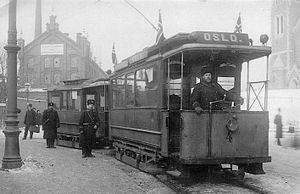
Kristiania Sporveisselskab
Elektrisk sporvogn med ombygget hestesporvogn som bivogn i 1905.
Kristiania Sporveisselskab, populært kaldet Grønntrikken, var et selskab, der drev sporveje i Oslo fra 1875 til 1924.